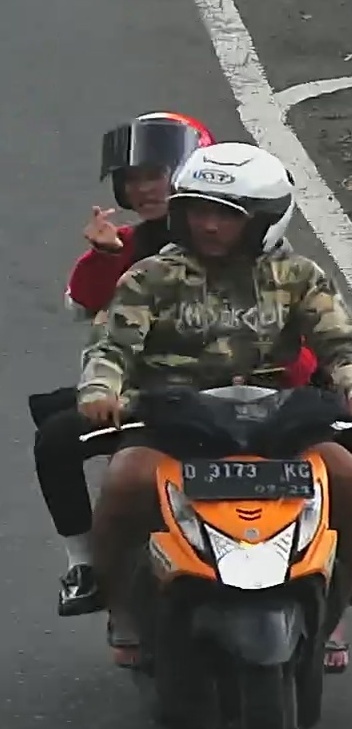
person-with-helmet: 2
person-without-helmet: 0